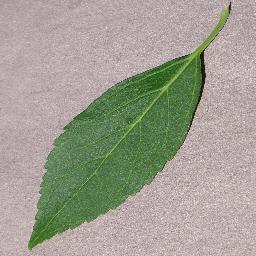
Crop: cherry
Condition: (including_sour)_healthy